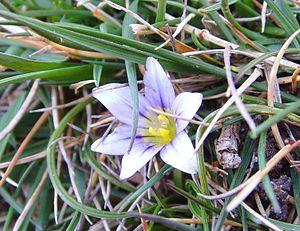
Romulea columnae, pointe du Van, Cléden, Finistère, France